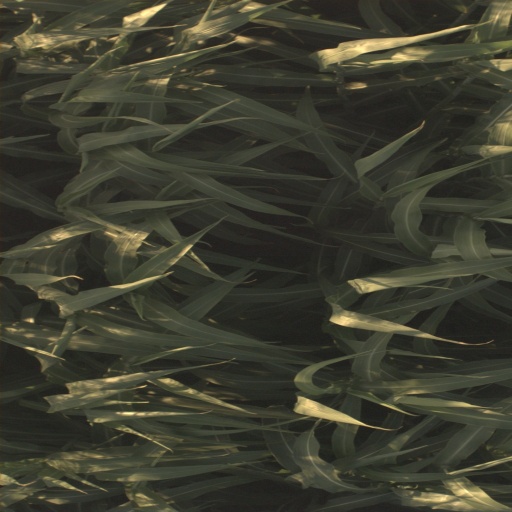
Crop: sorghum